Question: Please indicate a possible affordance area of baseball bat that can be used for holding
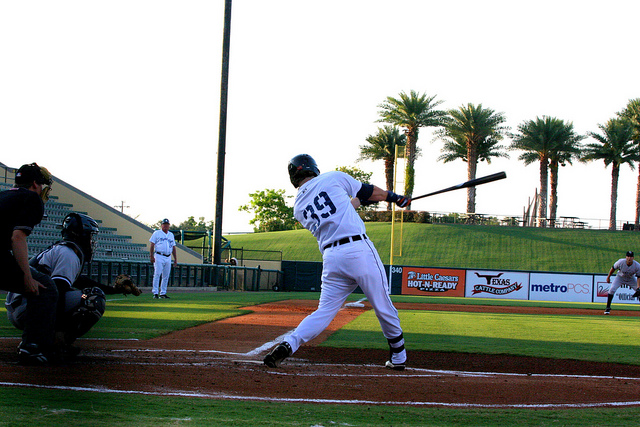
Answer: [394.679, 189.776, 435.291, 210]